Insane (film)

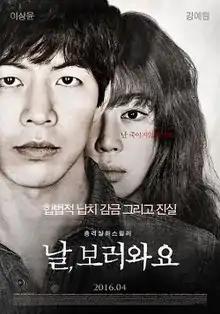
Poster

Insane ("Come to see Me") is a 2016 South Korean mystery thriller film directed by Lee Cheol-ha. It was released in South Korea on April 7, 2016.